Children of the River

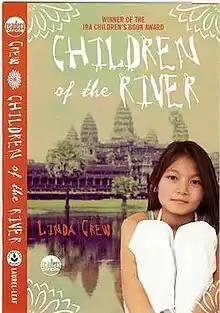

Children of the River is a young adult novel by Linda Crew published in 1989. It follows a young girl who moves to the United States to escape from the war in Cambodia. She becomes friends with an American boy, Jonathan McKinnon.